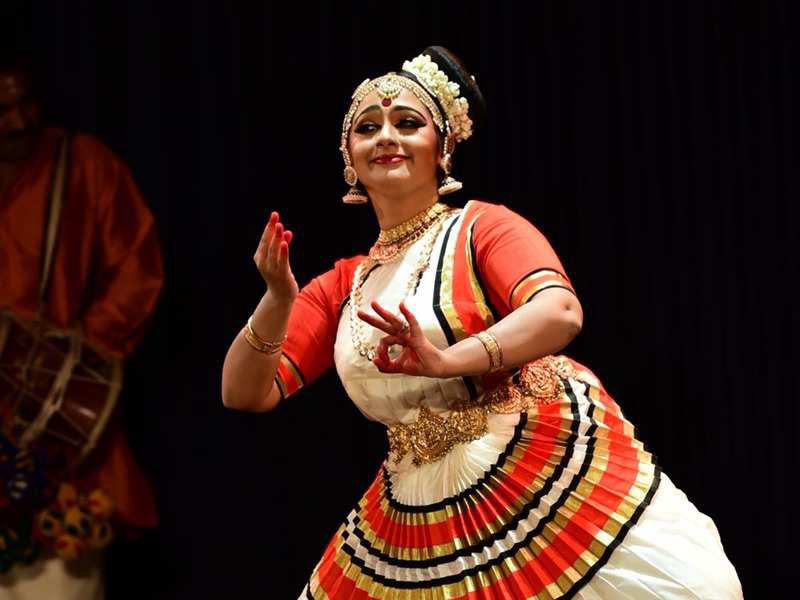
Dance form: mohiniyattam